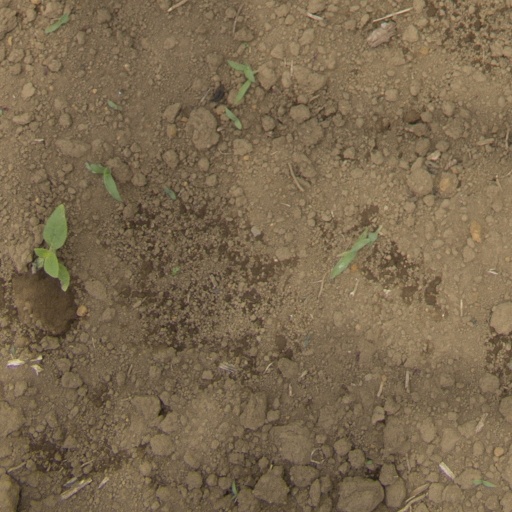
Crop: Jerusalem artichoke